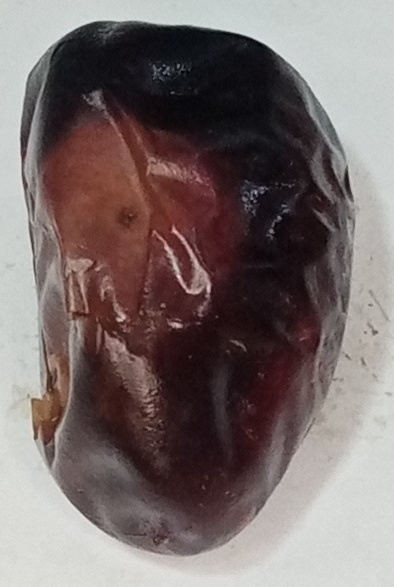
Variety: kupro
Size: large
Grade: grade-3